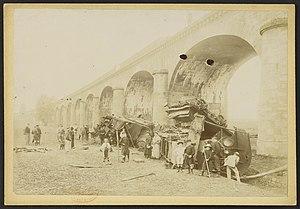
Sur la ligne Bordeaux-Montauban, près de Langon, 32 wagons d'un train de marchandises allant vers Bordeaux partent en dérive après une rupture d'attelage, et viennent heurter à Saint-Macaire un train suivant le précédent à deux minutes d'intervalle, précipitant sa locomotive en bas du viaduc. Le mécanicien, le chauffeur et un garde-frein sont tués.
La ligne de Bordeaux-Saint-Jean à Sète-Ville est l'une des grandes lignes du réseau ferroviaire français. Longue de 474 kilomètres et d'orientation nord-ouest – sud-est, cette ligne constitue une grande transversale ; elle fait également office de radiale de Montauban à Toulouse, voire vers Narbonne et l'Espagne par Cerbère, mais aussi de Sète à Narbonne pour les liaisons vers l'Espagne depuis Paris-Lyon et la vallée du Rhône.
Saint-Macaire est une commune du Sud-Ouest de la France, située dans le département de la Gironde, en région Nouvelle-Aquitaine.
La liste des accidents ferroviaires en France au XXᵉ siècle recense les accidents ferroviaires ayant eu lieu en France du début de l'année 1901 à la fin de l'année 2000. Compte tenu de leur nombre, notamment au cours de la première moitié du siècle, elle s'efforce surtout de mentionner ceux ayant entraîné la perte de vies humaines.